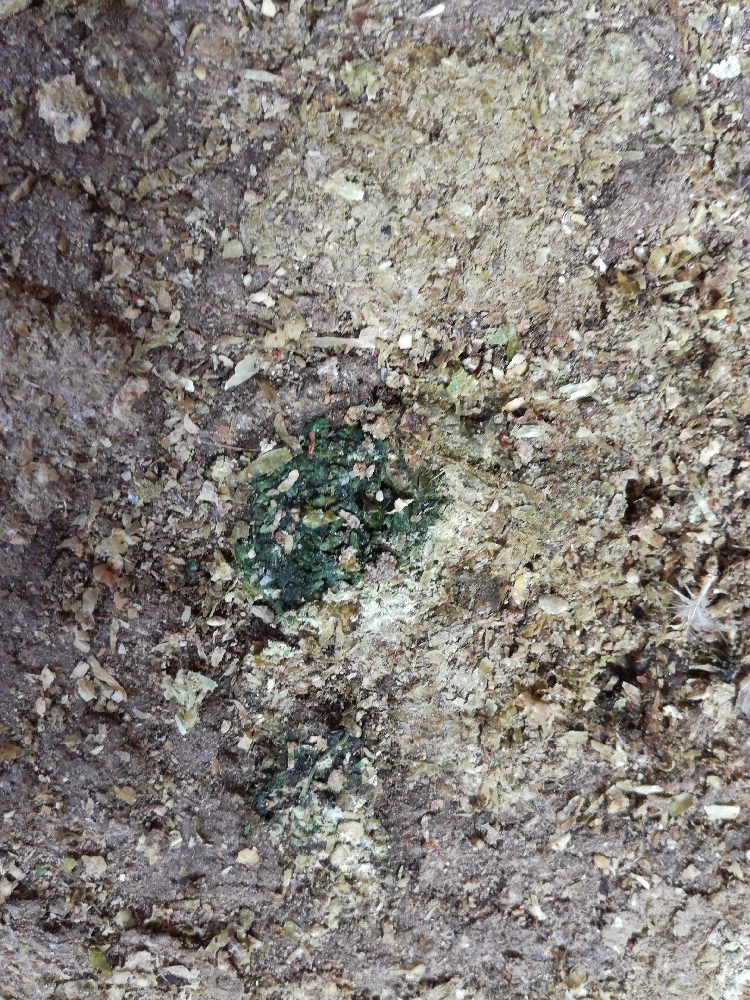
PCR-confirmed diagnosis: Newcastle disease